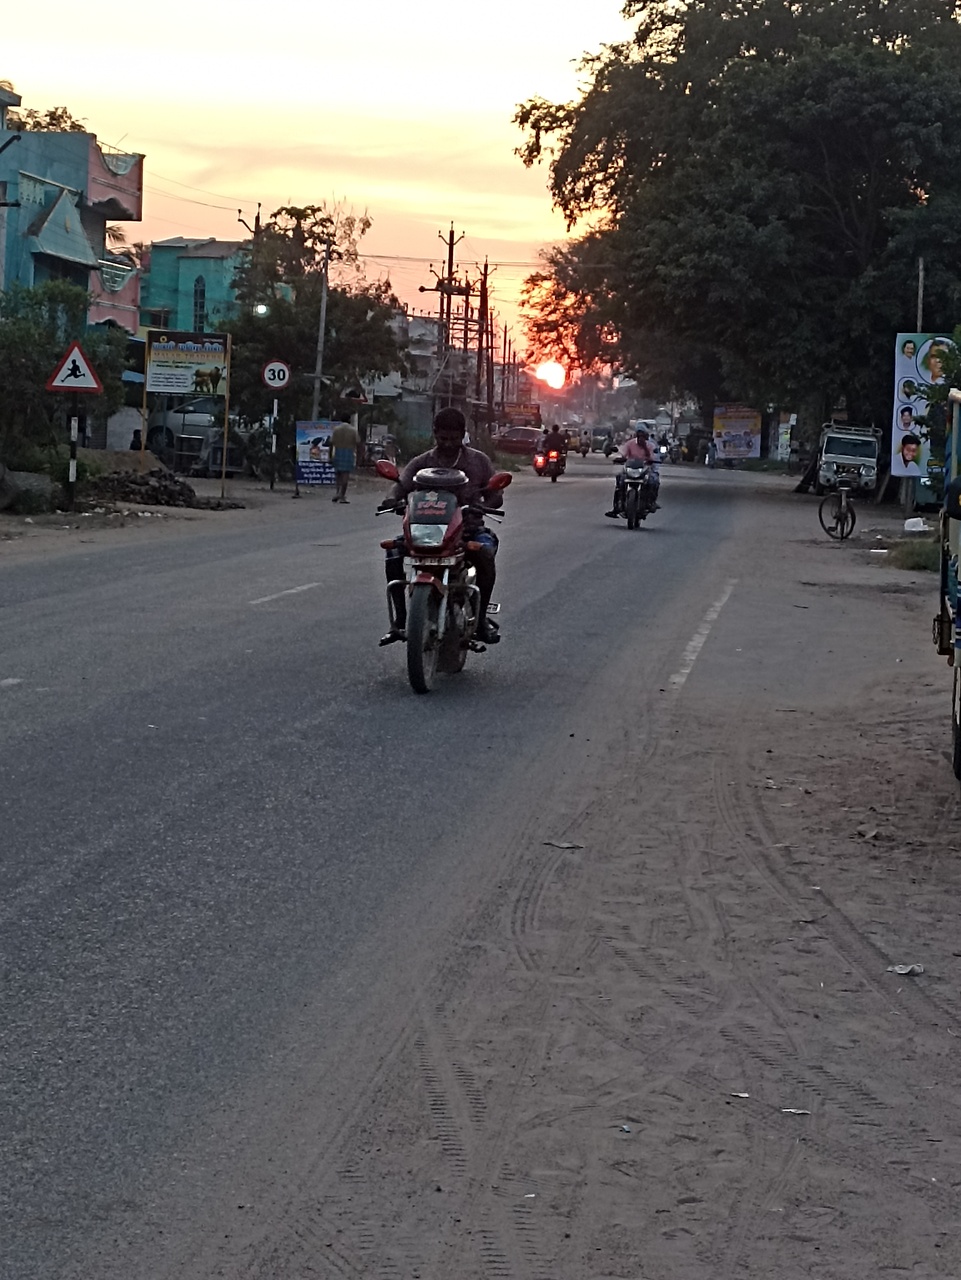
Our village is the national highway, I took the picture from the front of my house.